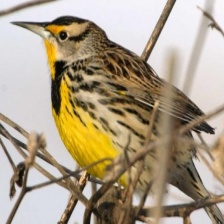
Species: EASTERN MEADOWLARK
Scientific name: STURNELLA MAGNA